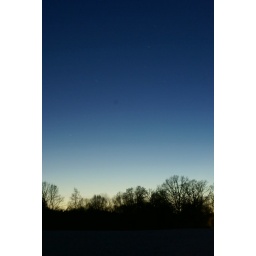
The sky is blue and you can suspect the sun by the horizon.